Tingena paula

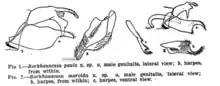
"Tingena paula" Illustration of genitalia.

This species is small and is similar in appearance to "T. maranta" but has less pointed forewings.